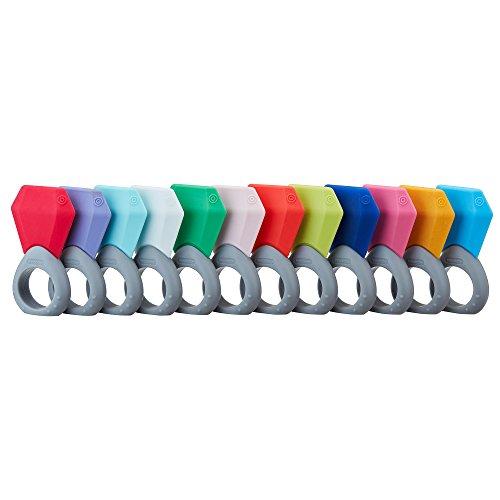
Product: INNOBABY TEETHIN' Smart Birthstone Ring TEETHER - March (Aquamarine)
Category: Baby Products | Baby Care | Pacifiers, Teethers & Teething Relief | Teethers
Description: CELEBRATE BABY'S BIRTH MONTH - Silicone Ring teether is shaped like a large ring and vibrantly colored to match your child's birth month.
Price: $12.89
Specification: ProductDimensions:2.2x3.8x0.6inches|ItemWeight:1.28ounces|ShippingWeight:2.56ounces(Viewshippingratesandpolicies)|ShippingAdvisory:Thisitemmustbeshippedseparatelyfromotheritemsinyourorder.Additionalshippingchargeswillnotapply.|ASIN:B079P8KH3F|Itemmodelnumber:TE-RING03|Manufacturerrecommendedage:0monthsandup